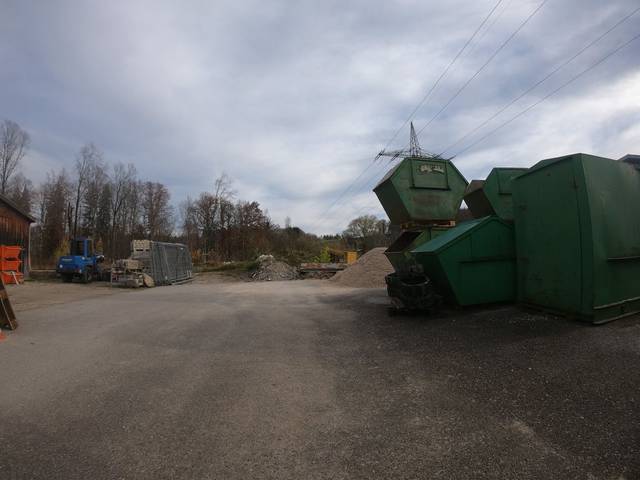
Region: Germany
Coordinates: 47.857, 12.636